First Steps (painting)

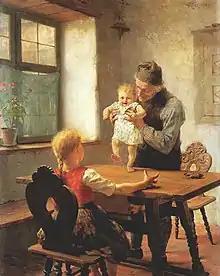
The first version

First Steps (German: Erste Schritte, Greek: Τα πρώτα βήματα) is an 1893 oil painting by Georgios Jakobides, one of the main representatives of the Greek artistic movement of the Munich School.